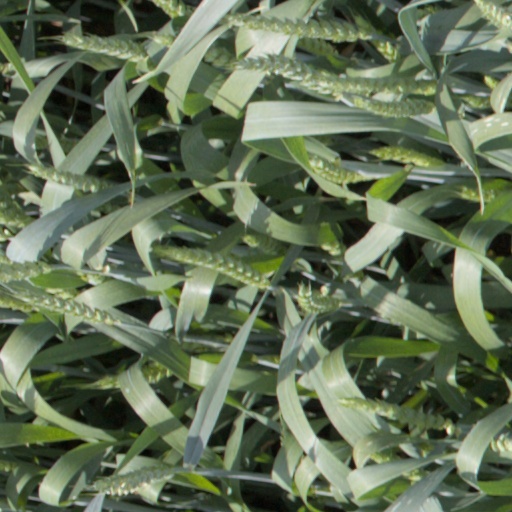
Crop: wheat